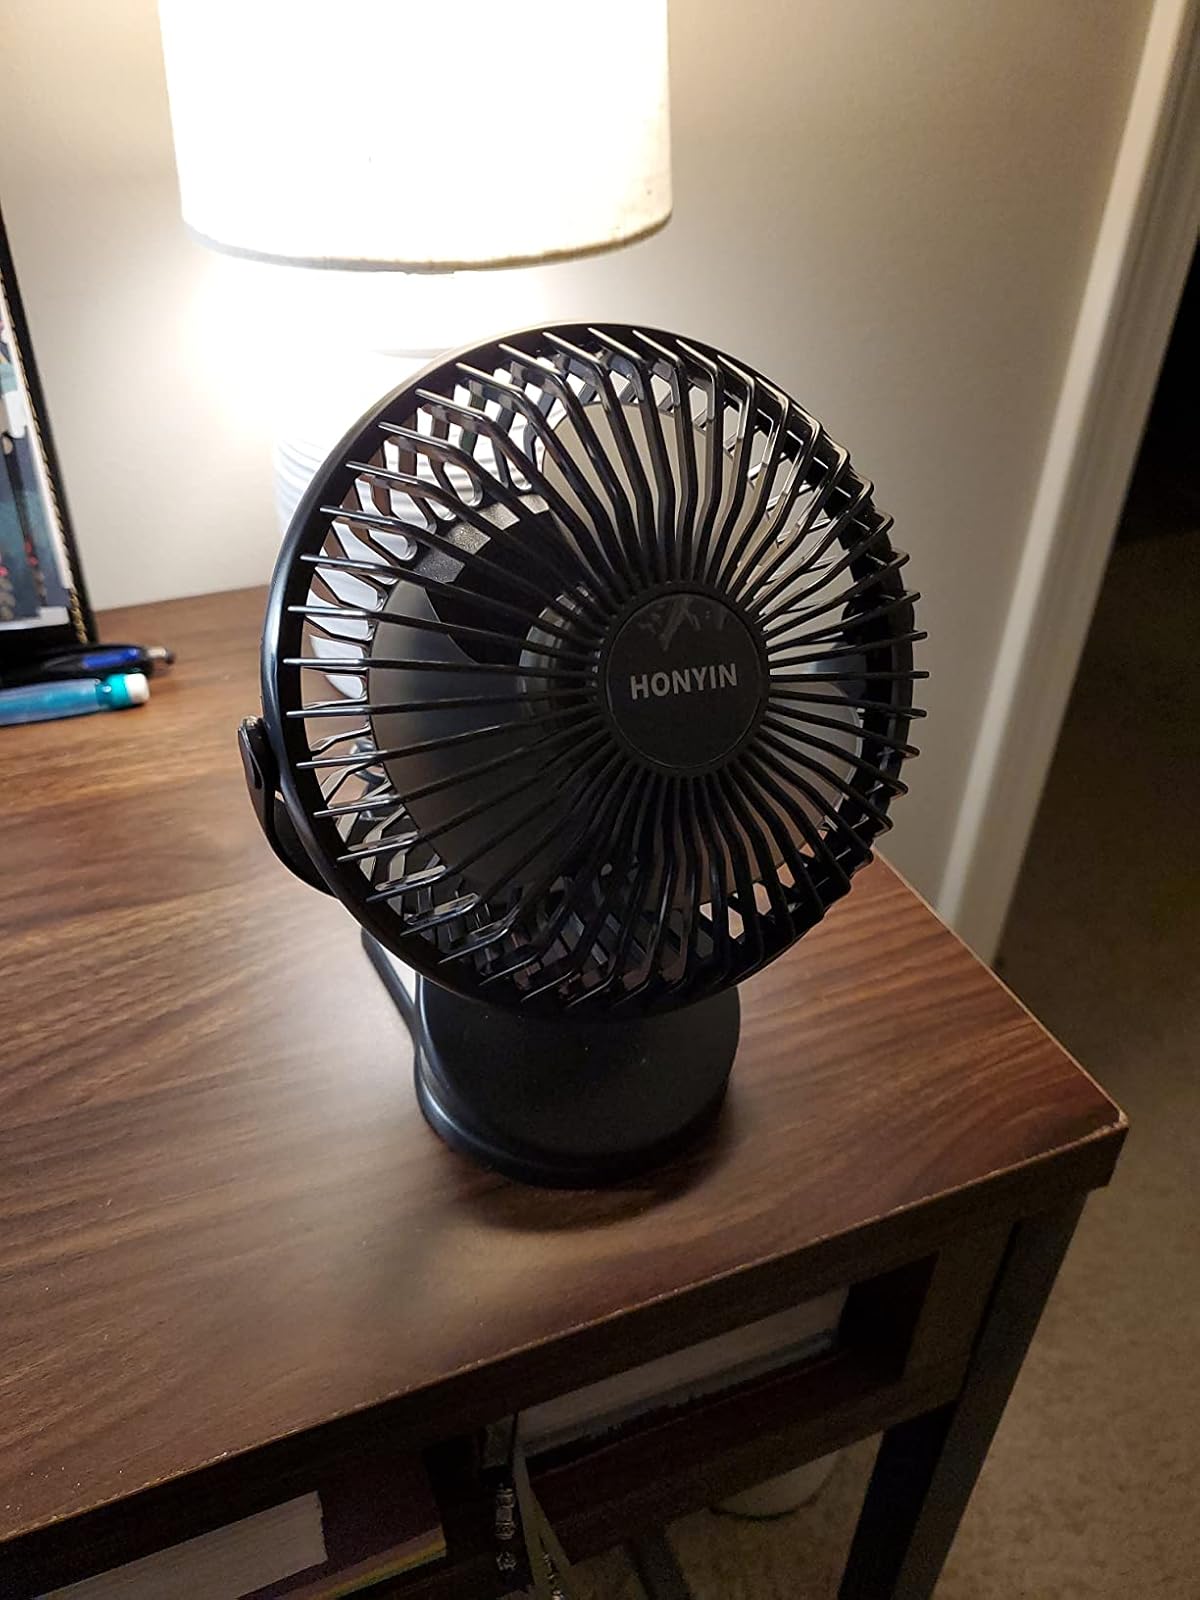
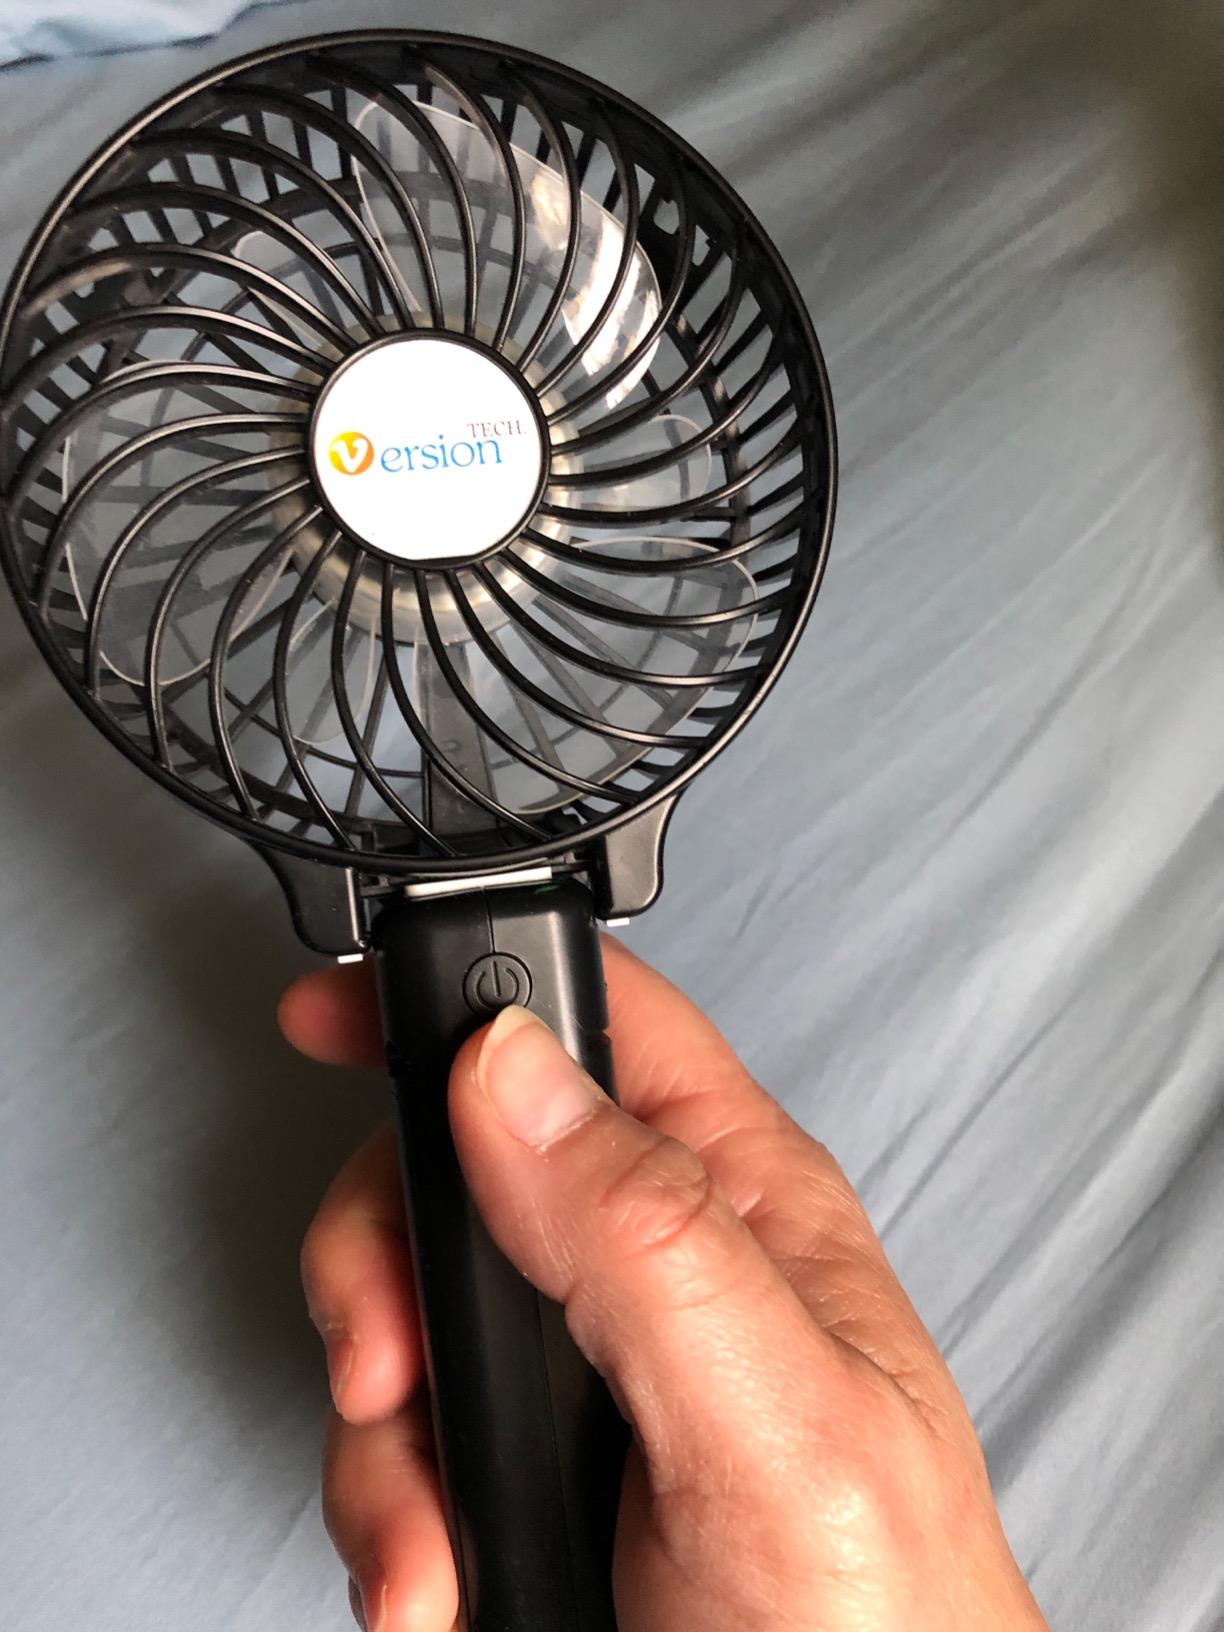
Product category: fan
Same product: no